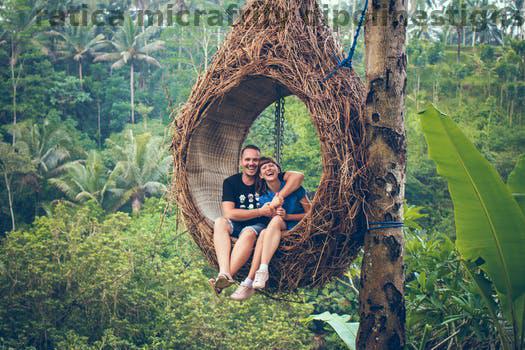
Label: Watermark